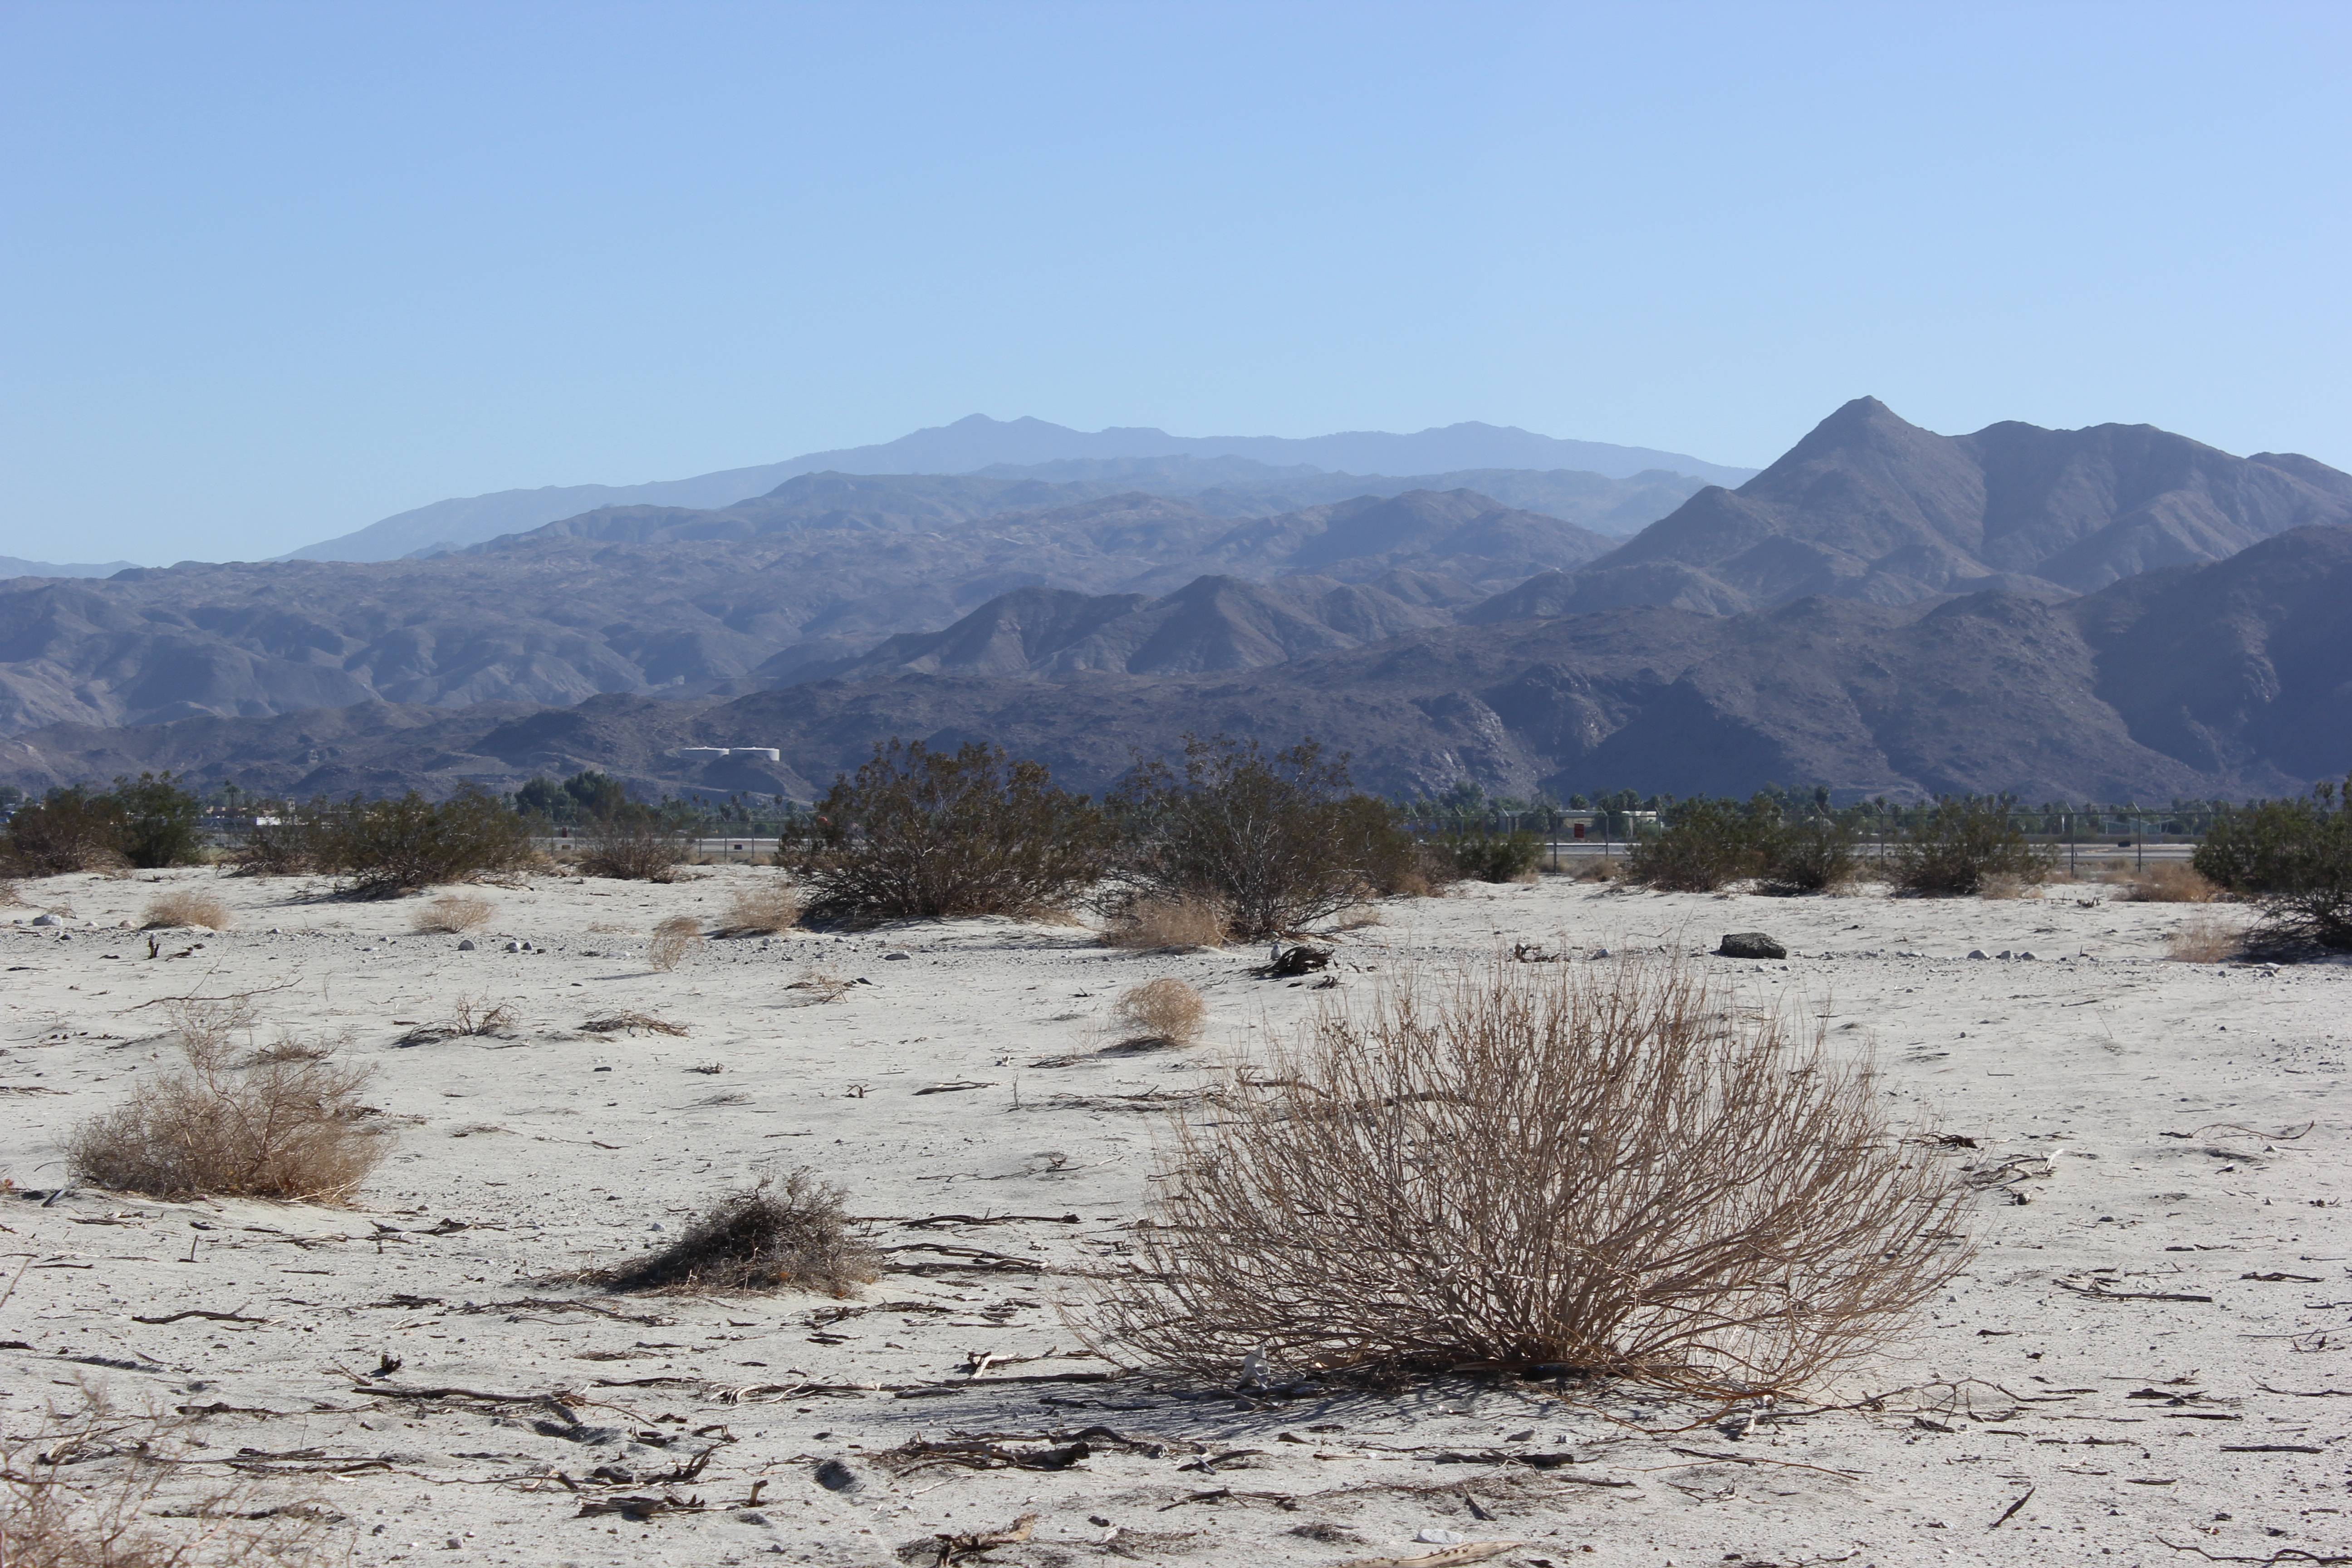
landscape, wilderness, mountain, snow, winter, desert, lake, valley, ridge, geology, mountains, badlands, plateau, habitat, wadi, landform, palm springs, natural environment, geographical feature, aeolian landform, mountainous landforms